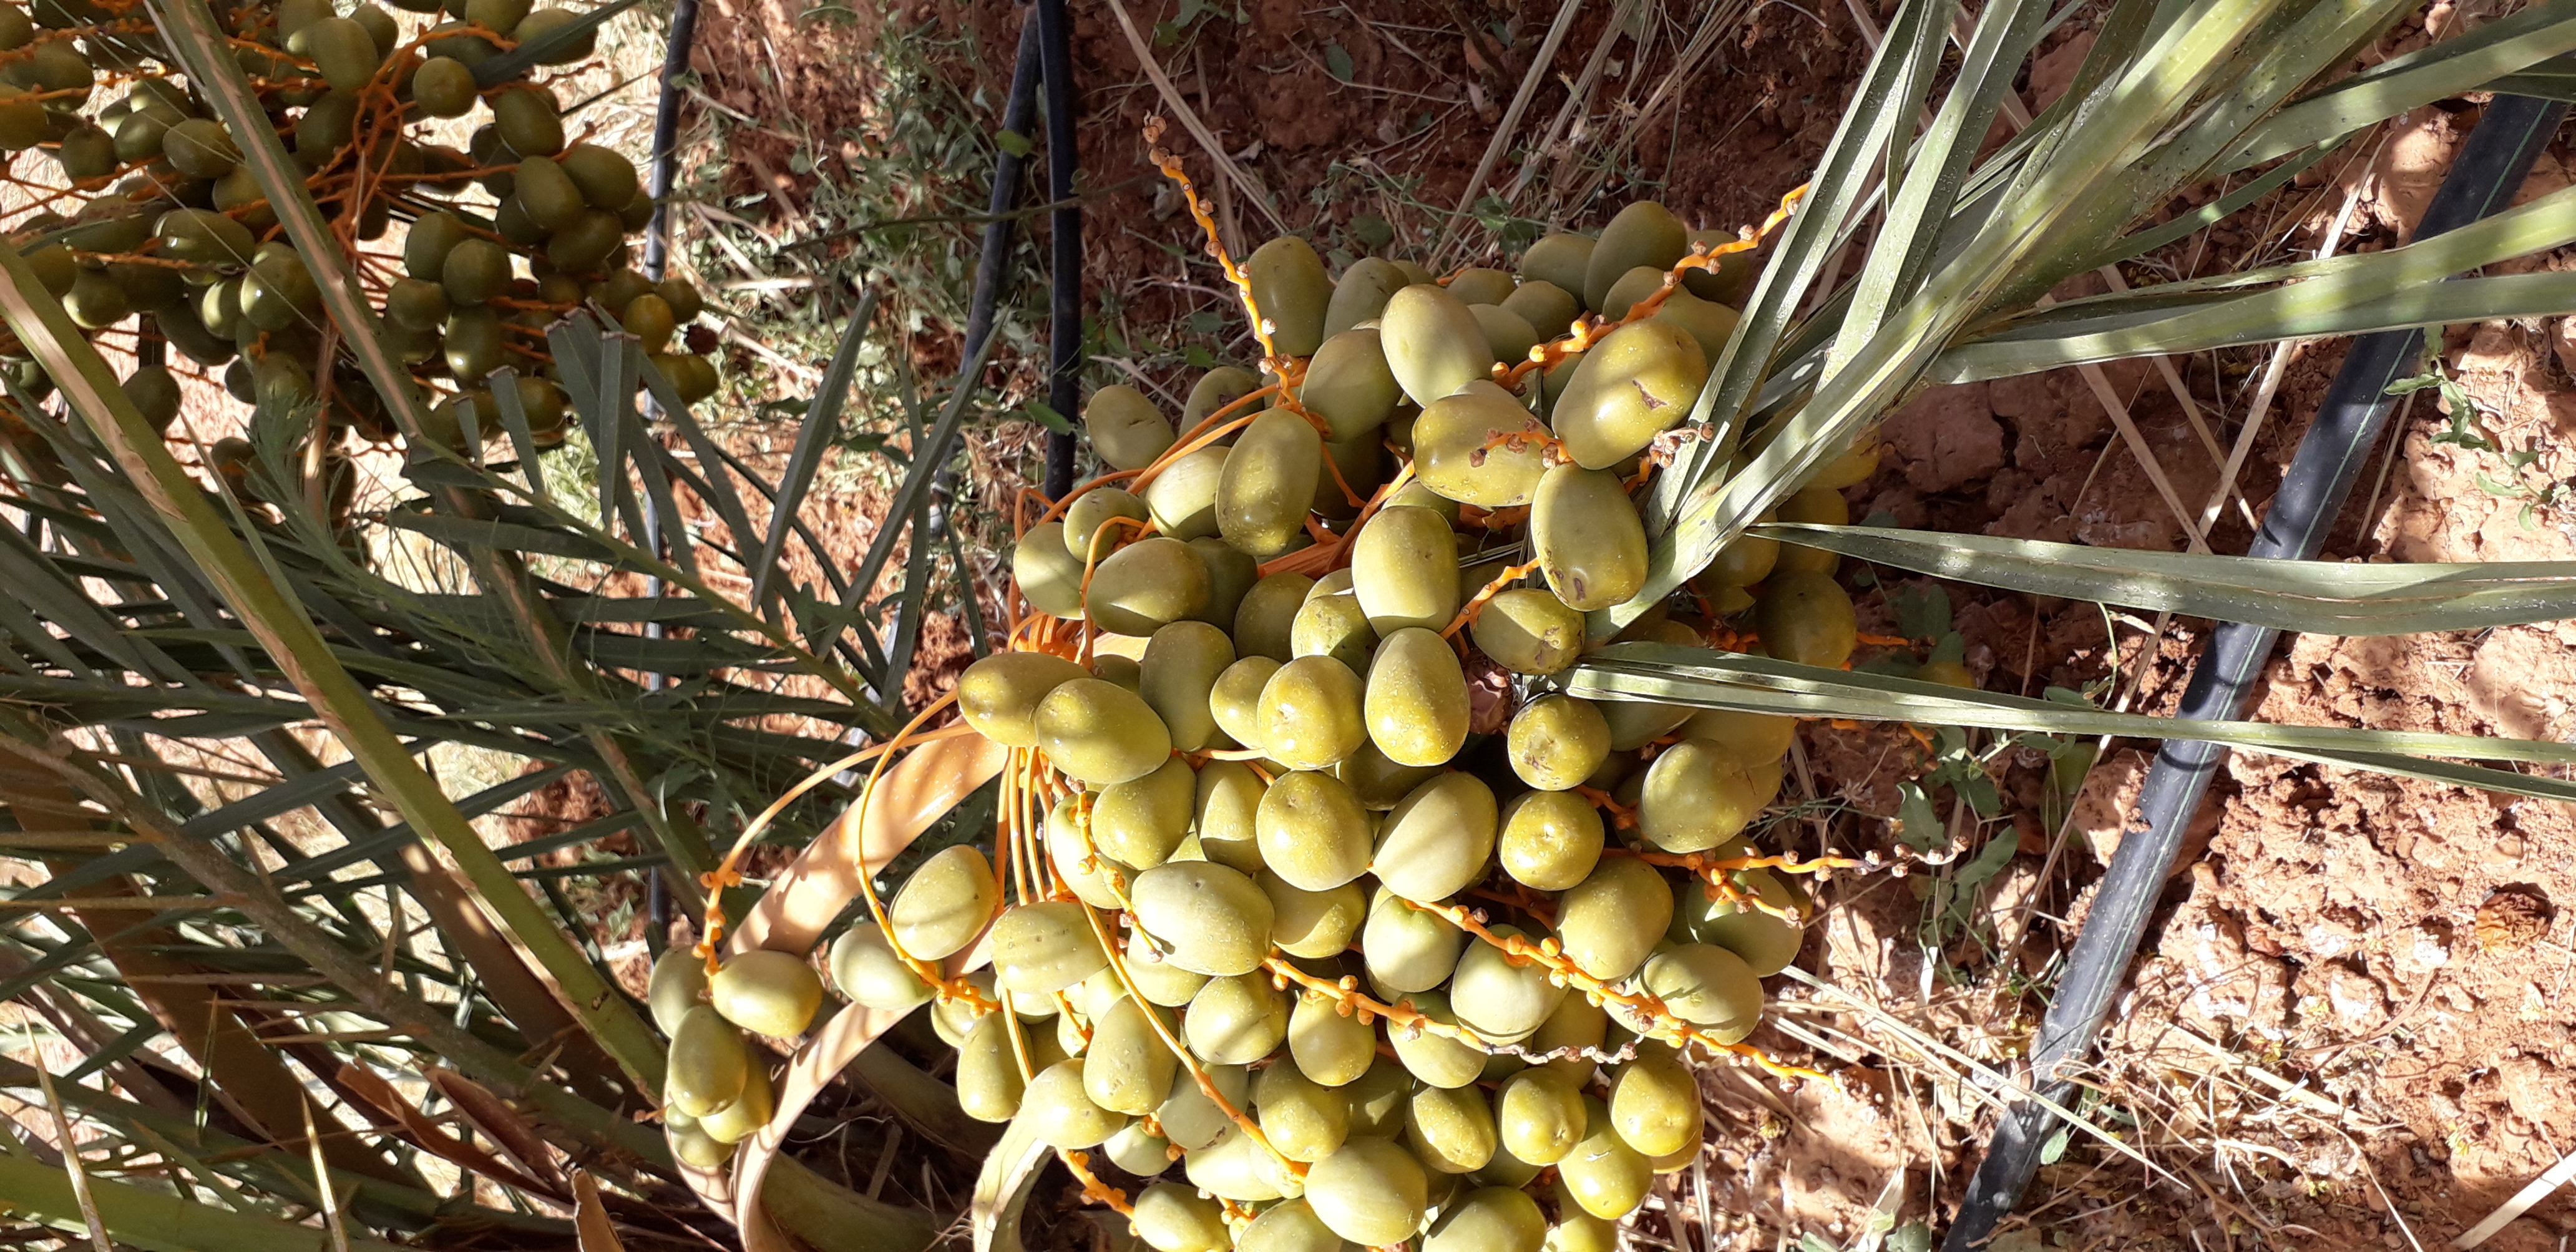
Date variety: Boufagous